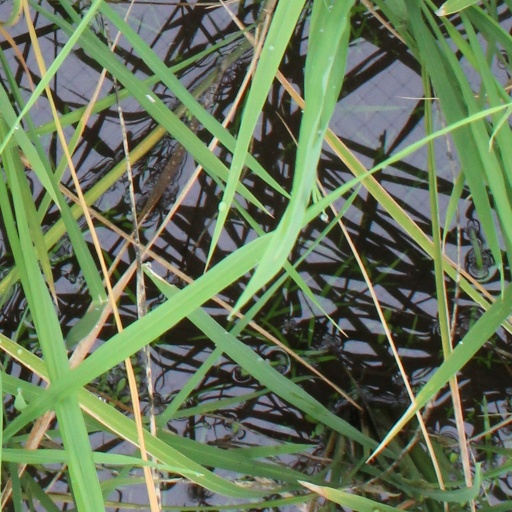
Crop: rice